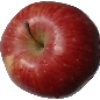
Label: Apple Red 1